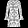
Label: Dress